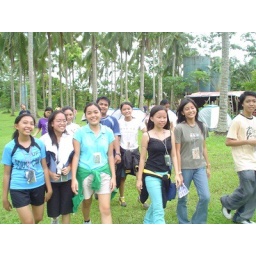
in front, l-r: jamie, celia, agathe, me, ydette, eman. i love my blue pants :)